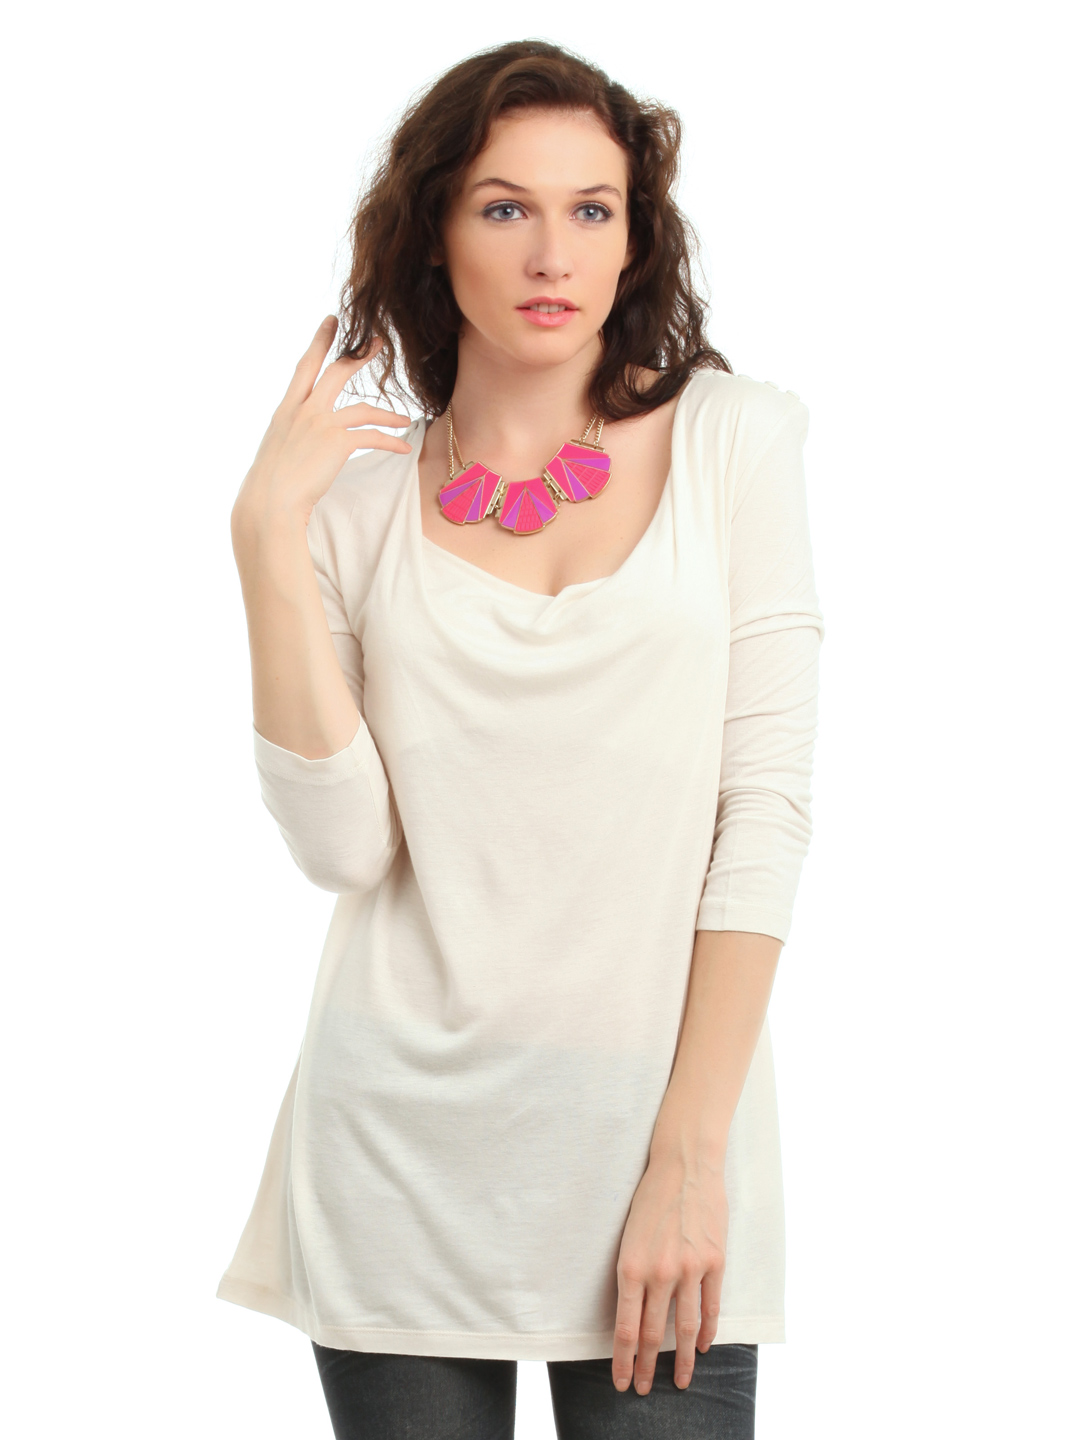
French Connection Women Cream Top
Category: Apparel / Topwear / Tops
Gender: Women
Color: Cream
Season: Summer 2012
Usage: Casual